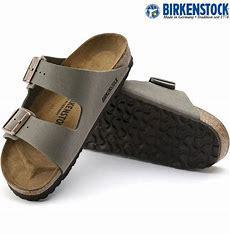
Brand: Birkenstock
Model: 100